Ding Sheng BHW Taiwan Central Plaza

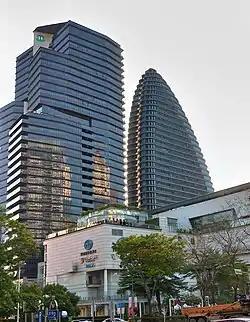
Building on the left

The Ding Sheng BHW Taiwan Central Plaza is a skyscraper office building located in Taichung's 7th Redevelopment Zone, Xitun District, Taichung, Taiwan. The height of the building is , the floor area is , and it comprises 36 floors above ground, as well as six basement levels. Construction of the building began in 2012 and it was completed in 2015. The building is designed by EHS ArchiLab and Hsuyuan Kuo Architects & Associates and located next to the Tiger City shopping mall. As of February 2021, it is the 14th tallest building in Taichung and 43rd tallest in Taiwan.